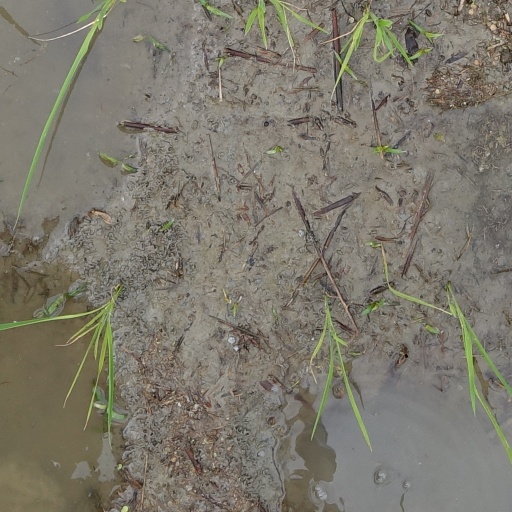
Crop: rice